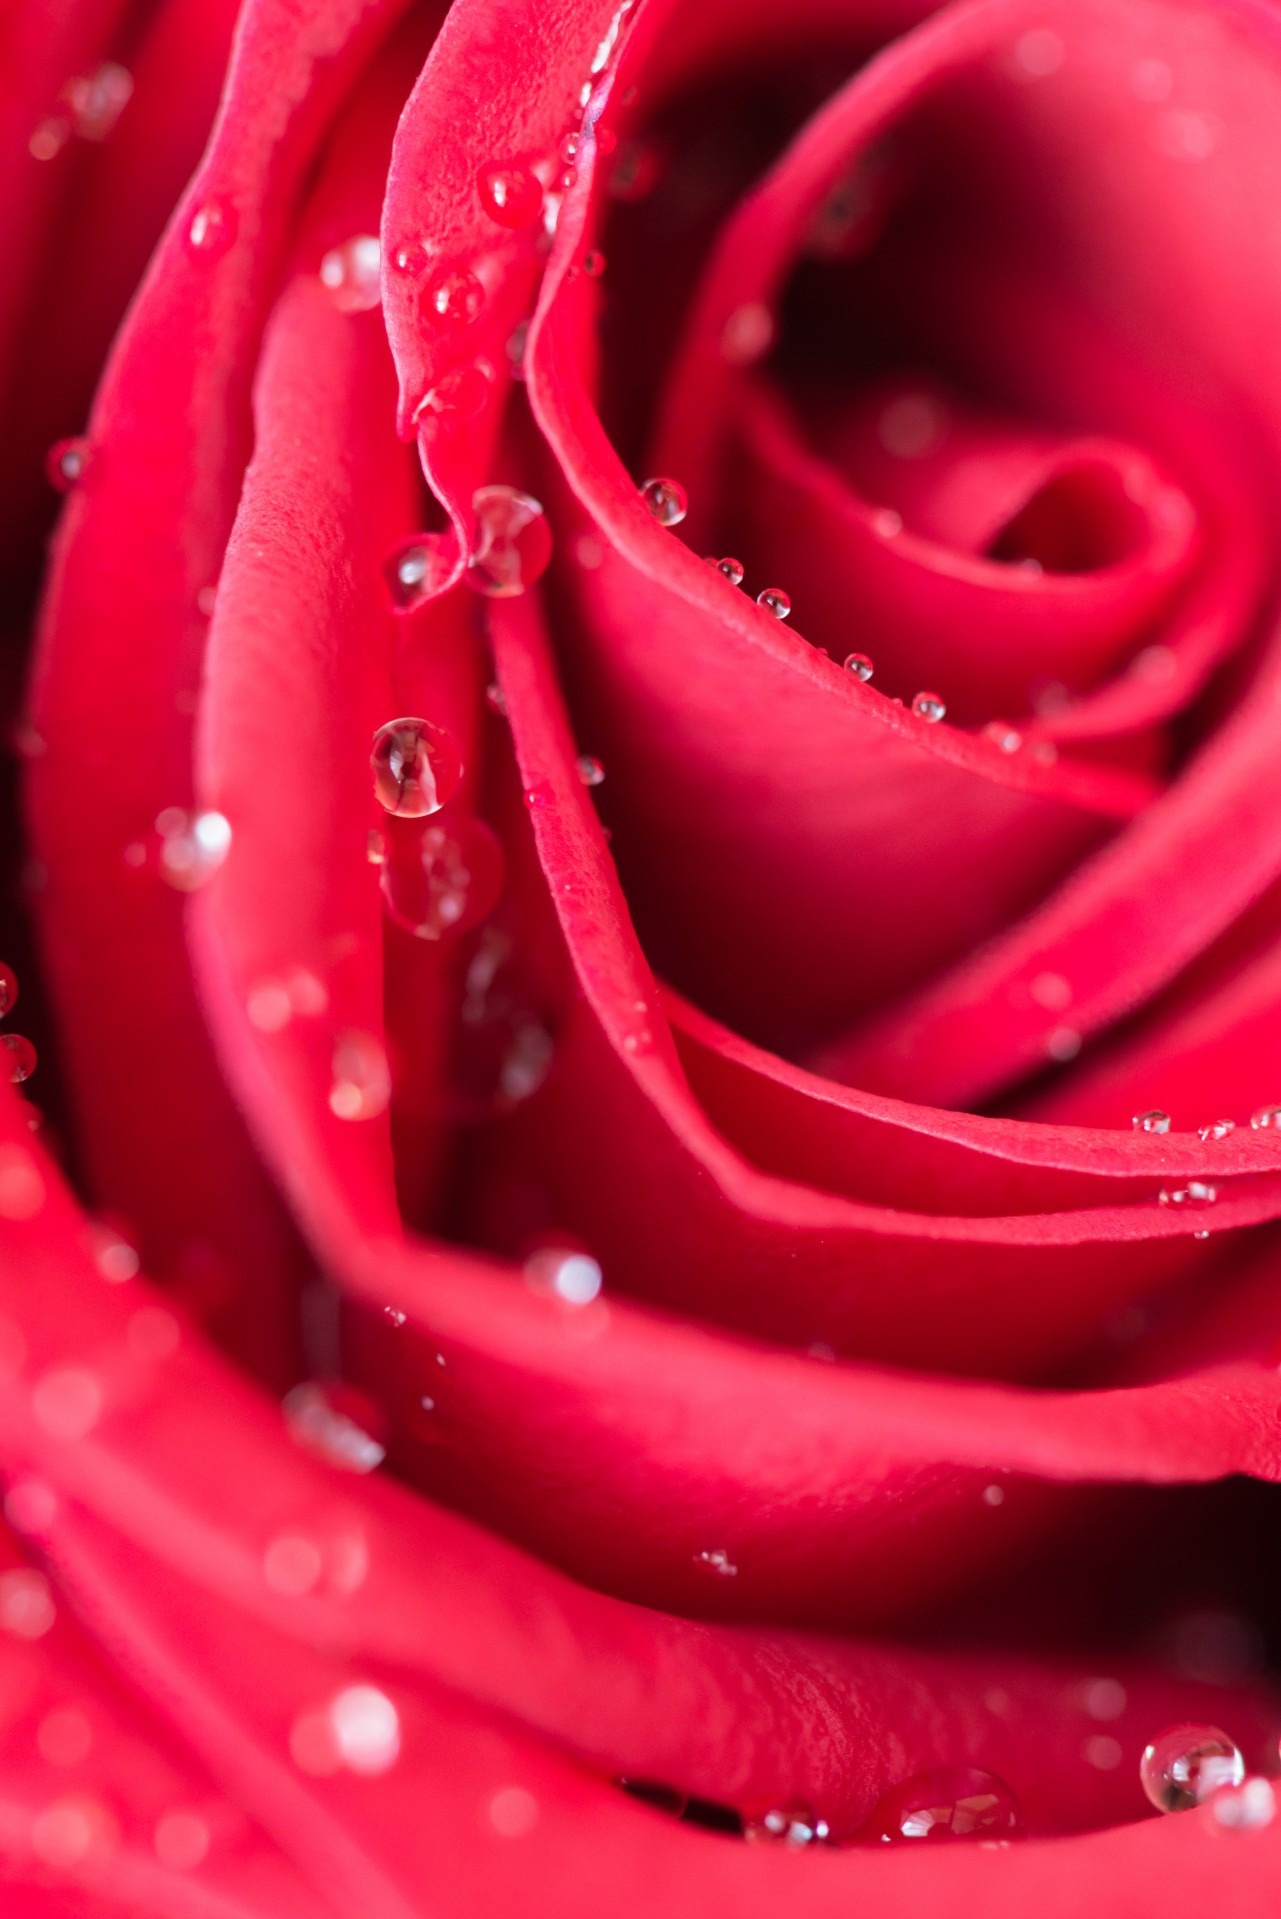
water, nature, dew, plant, woman, leaf, flower, petal, rose, red, macro, pink, close up, beauty, drops, beautiful, detail, moisture, macro photography, flowering plant, garden roses, rose family, plant stem, land plant